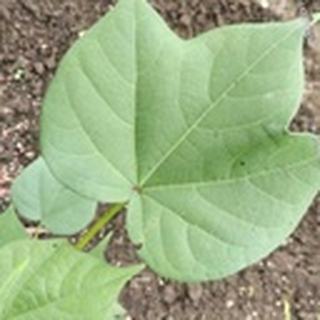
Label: healthy_cotton